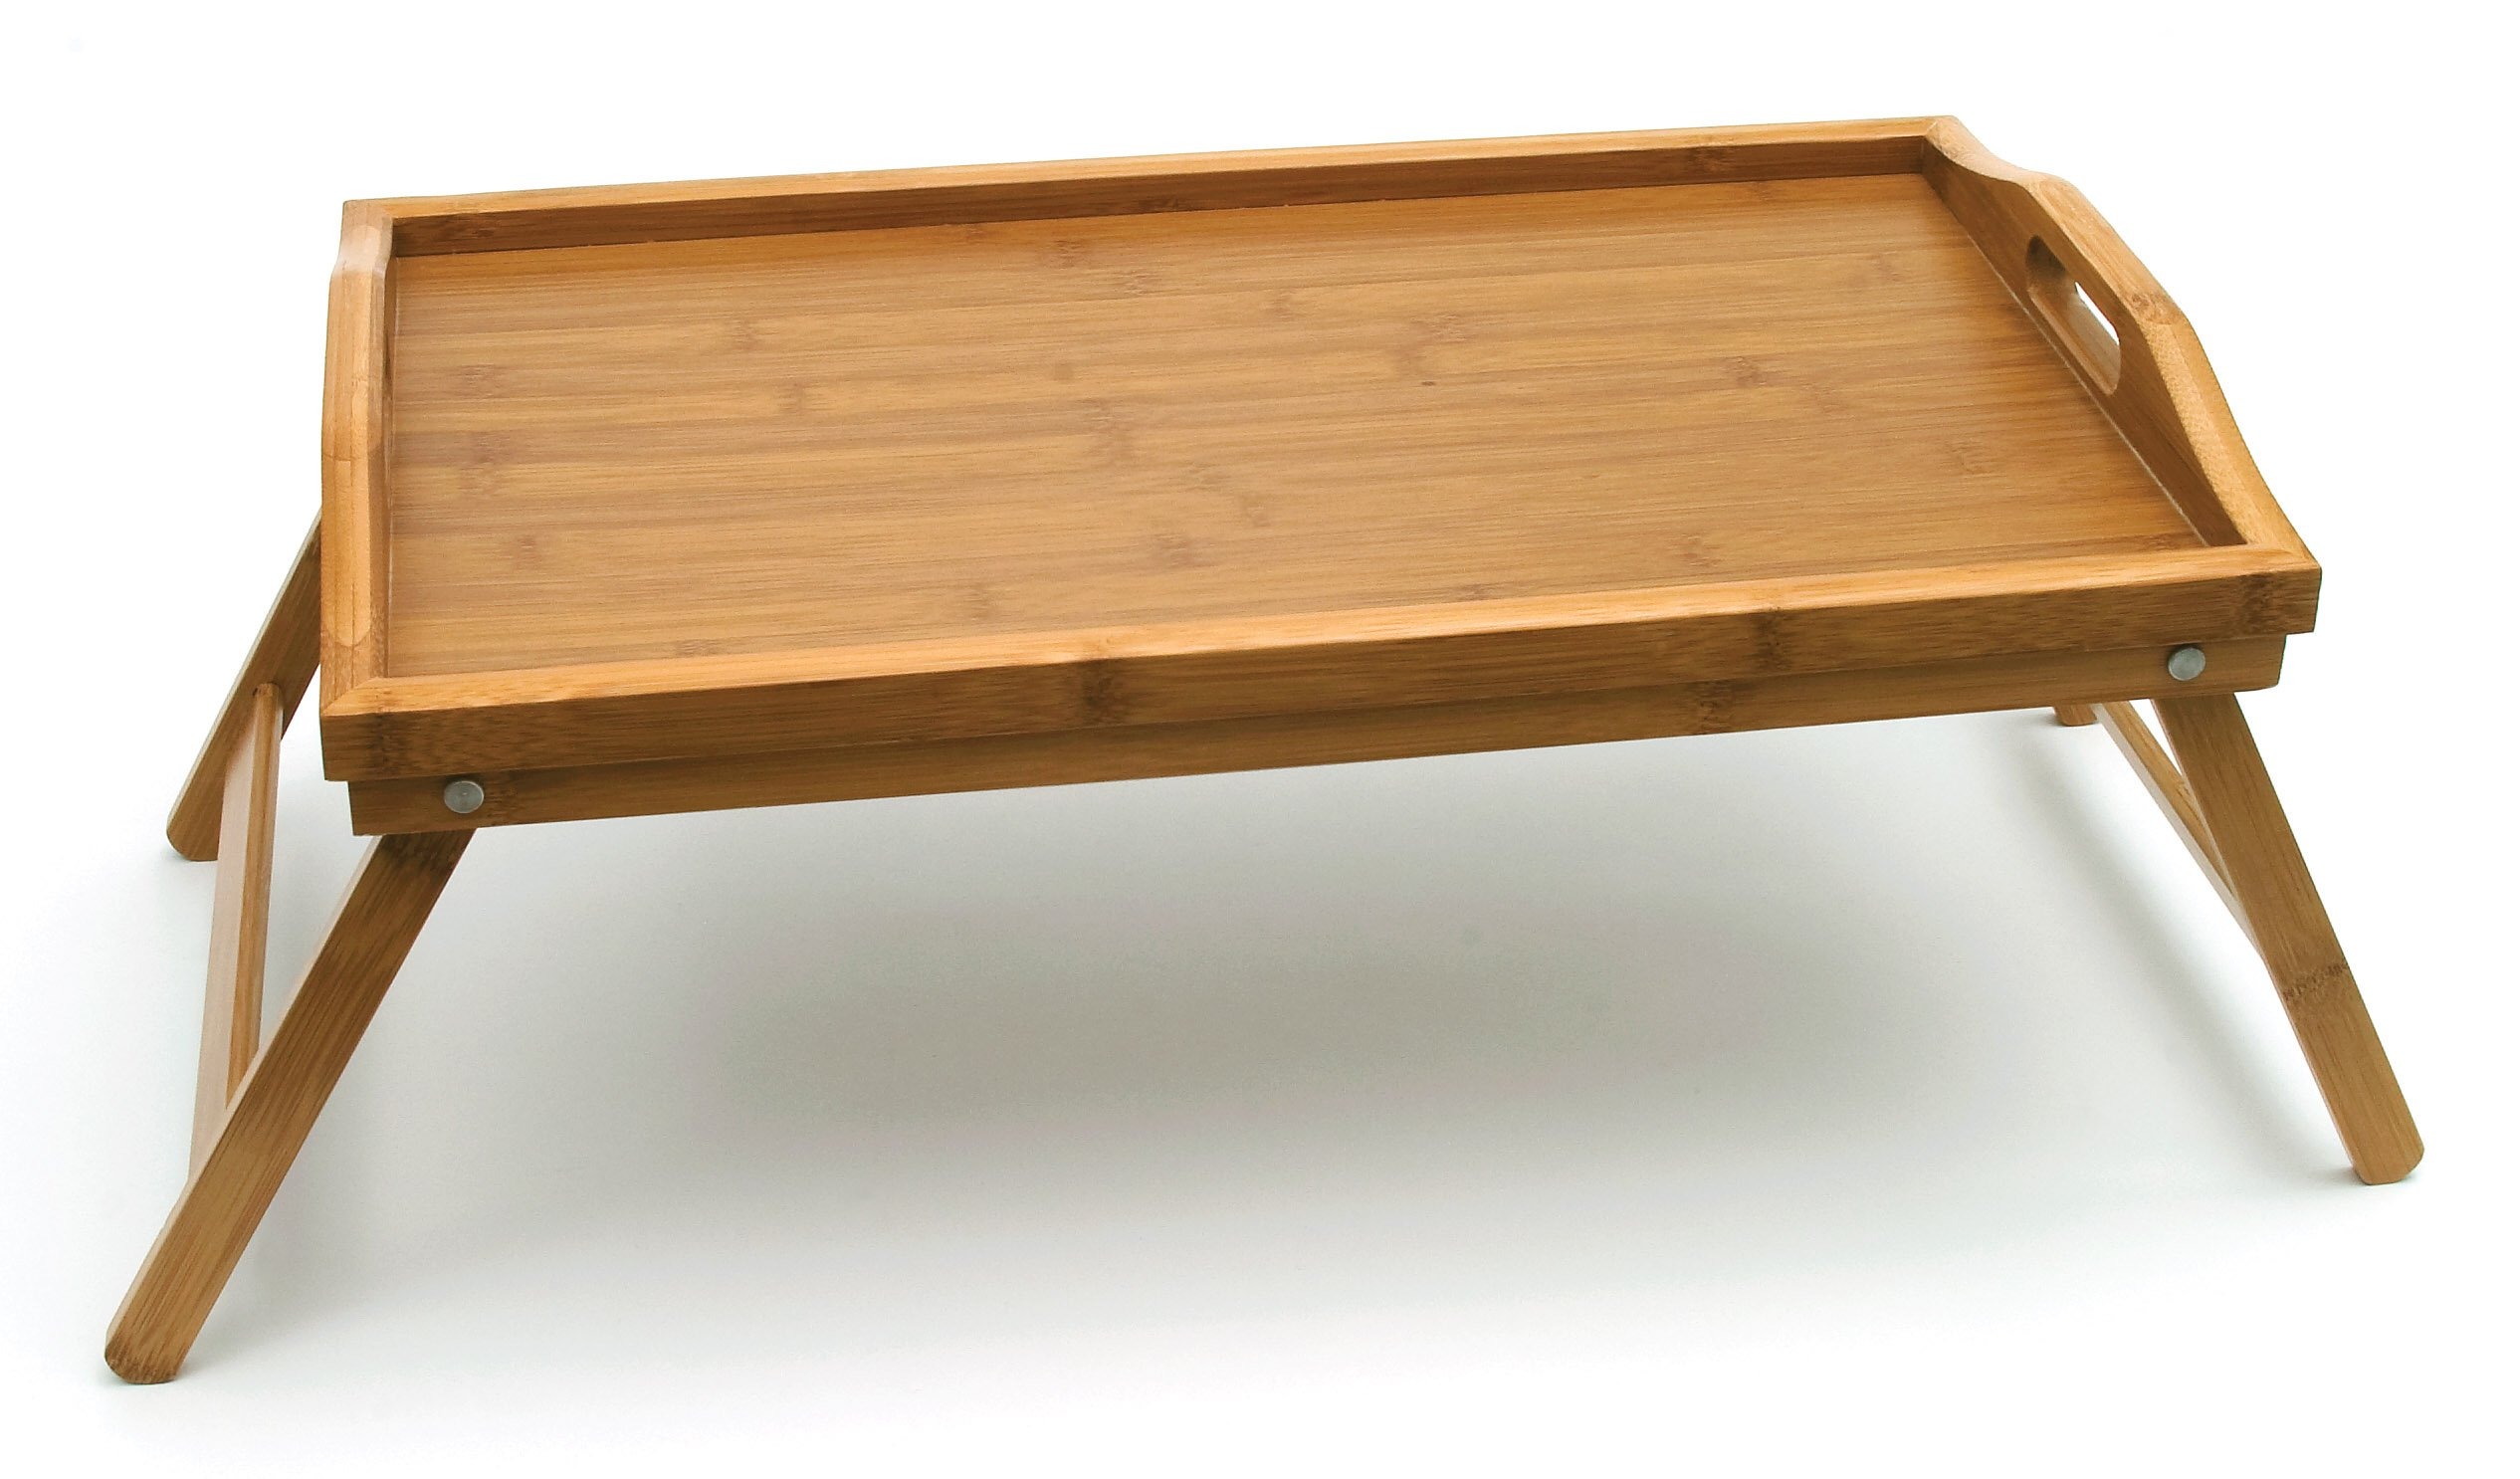
Item Name: Lipper International 8863 Bamboo Wood Bed Tray with Folding Legs, 19.75" x 12" x 9.5"
Bullet Point 1: Be served and pampered with elegance - Perfect for eating or reading in bed
Bullet Point 2: Folding legs allow for easy storage
Bullet Point 3: Made from bamboo wood, a natural and renewable resource
Bullet Point 4: Includes: 1 bamboo wood bed tray - NOTE: Accessories shown in image are not included
Bullet Point 5: Dimensions when open (W x D x H): 19 3/4" x 12" x 9 1/2" ; Dimensions when closed (W x D x H): 19 3/4" x 12" x 2 3/8"
Value: 1.0
Unit: Count

Price: 35